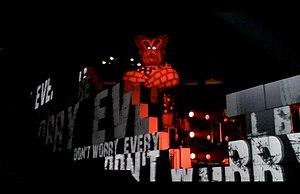
The Wall Live est une série de concerts mondiaux de Roger Waters, ancien membre de Pink Floyd, où l’album The Wall est joué en entier par son groupe ou par, quelquefois, un ancien membre de Pink Floyd. Le coût de la tournée est estimé à 60 millions de dollars. La première étape de la tournée en Amérique du Nord a rapporté plus de 89,5 millions dollars.